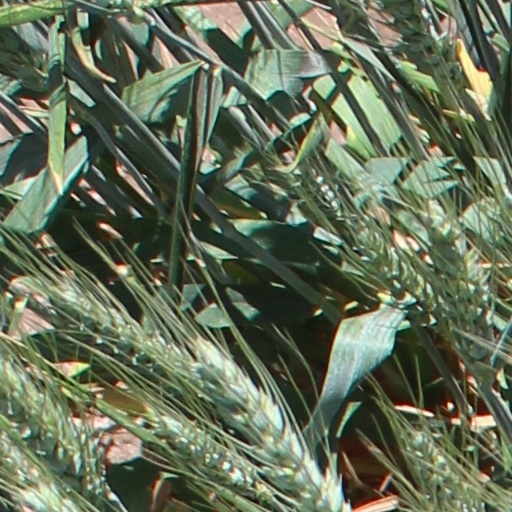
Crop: wheat